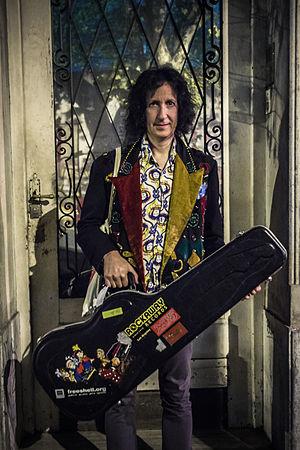
Room on Fire est le deuxième album du groupe new-yorkais de rock indépendant The Strokes, sorti le 21 octobre 2003, sur le label RCA. Il fait suite à Is This It, le premier album du groupe publié en 2001. Julian Casablancas écrit et compose seul quasiment tous les morceaux. Après l'échec de la collaboration avec Nigel Godrich, la production est confiée à Gordon Raphael, déjà producteur de l'EP The Modern Age et de Is This It.
Gordon Raphael est un musicien, ingénieur du son et producteur de musique américain. Il est notamment connu pour son rôle de producteur sur les trois premiers albums du groupe américain The Strokes.